Western Arctic National Parklands

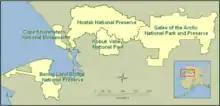
The Western Arctic National Parklands in Alaska (Gates of the Arctic is contiguous, but separately managed)

The Western Arctic National Parklands describes four United States National Park Service units in western Alaska that are managed by a single park superintendent and their staff. The western Arctic parklands are Kobuk Valley National Park, Noatak National Preserve, Cape Krusenstern National Monument, and Bering Land Bridge National Preserve. The four units have a total area of about and are managed from the Northwest Arctic Heritage Center in Kotzebue, Alaska. Bering Land Bridge National Preserve has administrative offices in Nome.